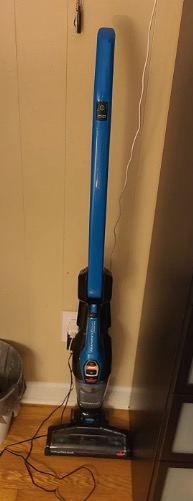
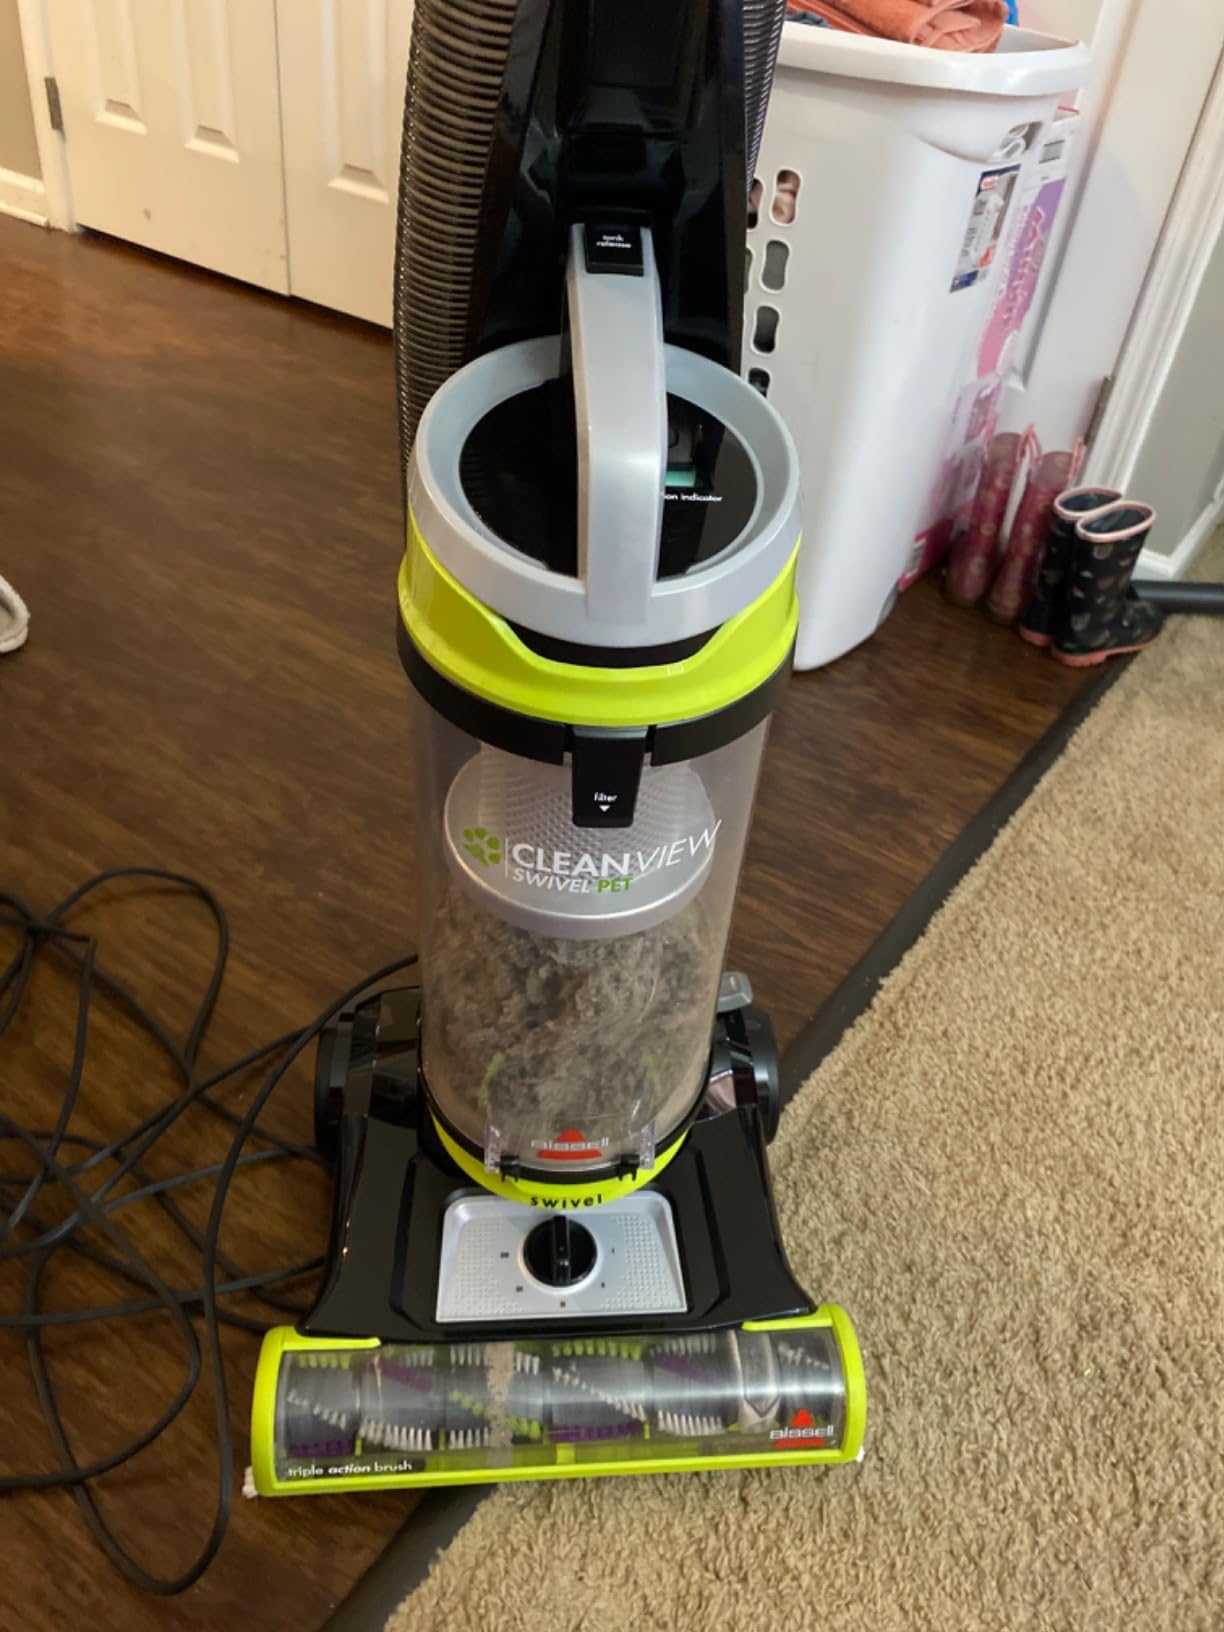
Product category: items_vacuum
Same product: no